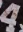
Number: 4